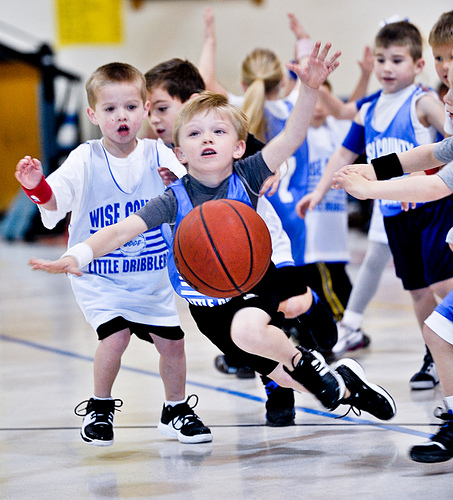
những cậu bé đang chơi bóng rổ ở trong nhà